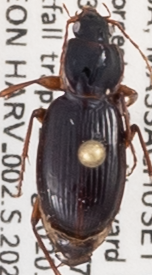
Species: Synuchus impunctatus
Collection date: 2020-08-26
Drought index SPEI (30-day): -1.77
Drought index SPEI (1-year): -1.13
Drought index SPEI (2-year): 0.198